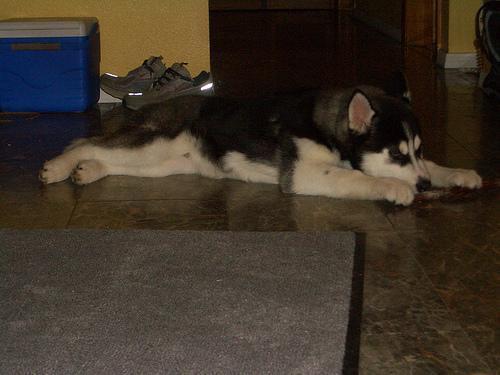
Siberian_husky